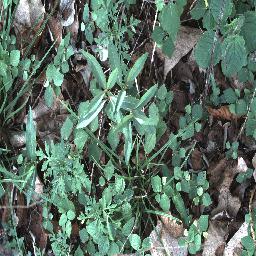
Label: rubber_vine